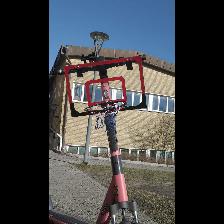
Label: NonHuman